Ingatestone and Fryerning

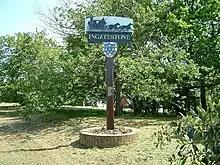
Ingatestone Sign

Ingatestone and Fryerning is a civil parish in the Brentwood borough of Essex, England.